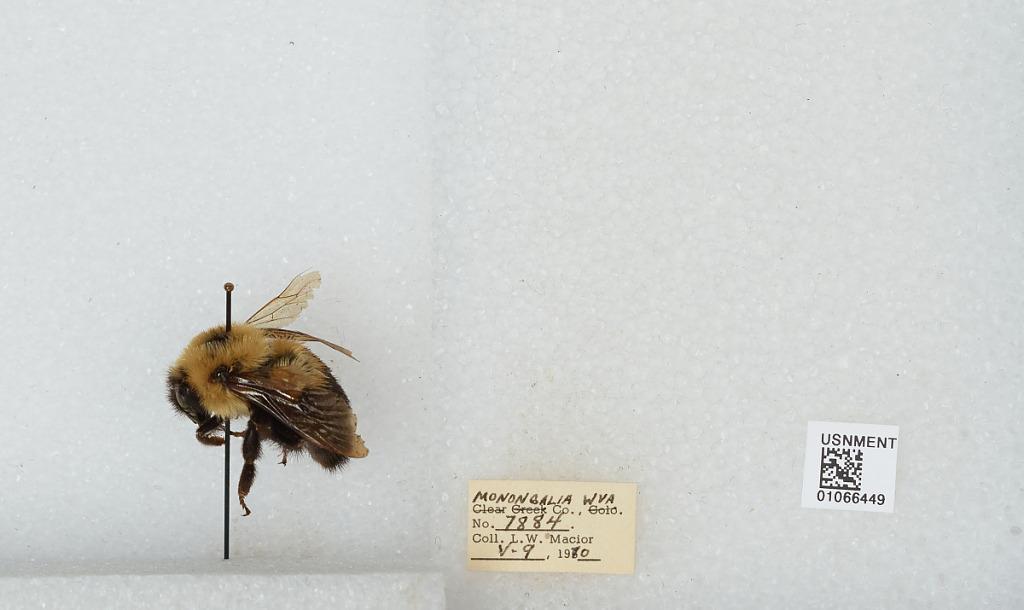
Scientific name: Bombus (Pyrobombus) bimaculatus Cresson
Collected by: L. Macior
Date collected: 1970-5-9
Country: United States
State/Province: West Virginia
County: Monongalia
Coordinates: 39.6303, -80.0464